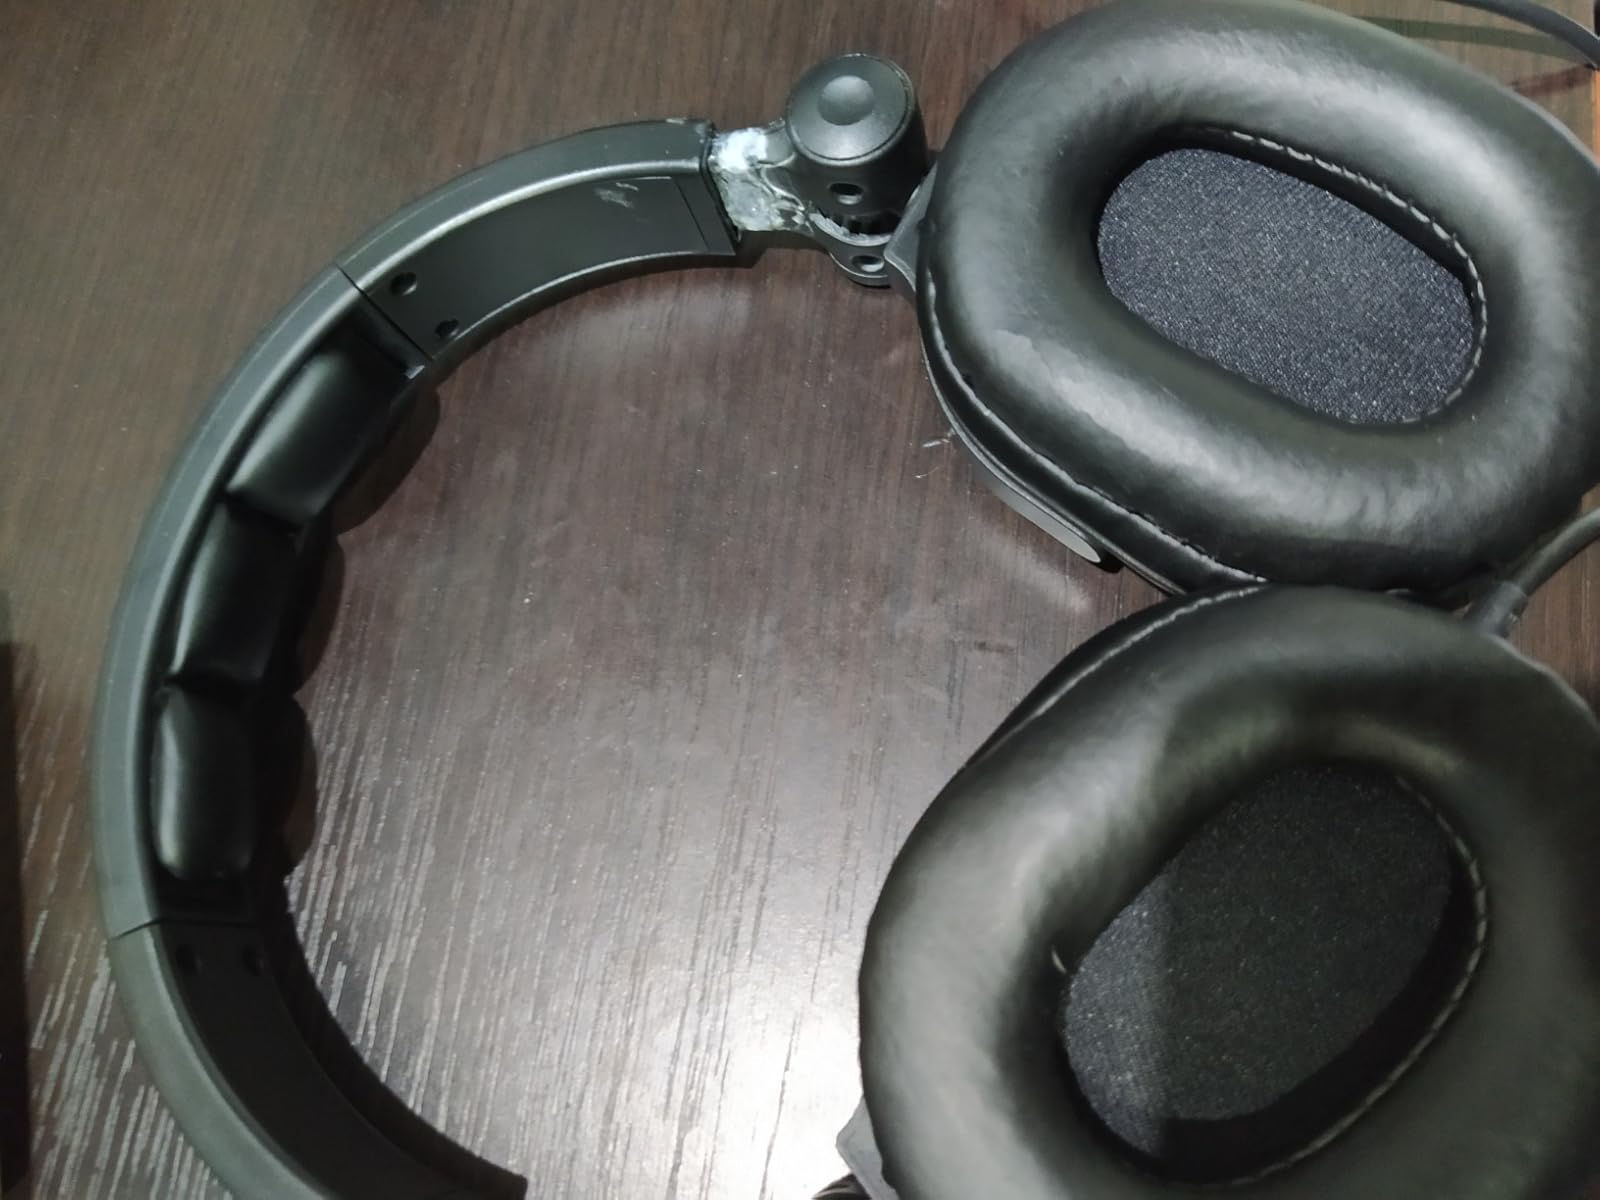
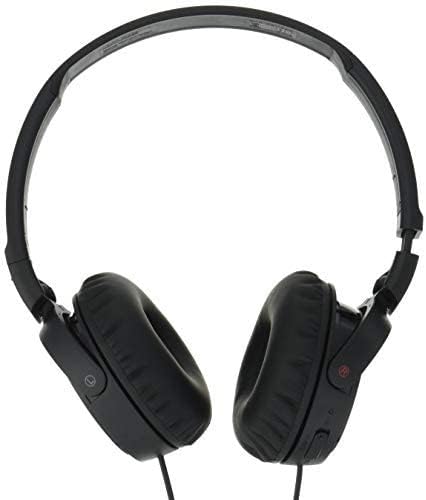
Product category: headphones
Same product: no